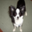
Label: dog